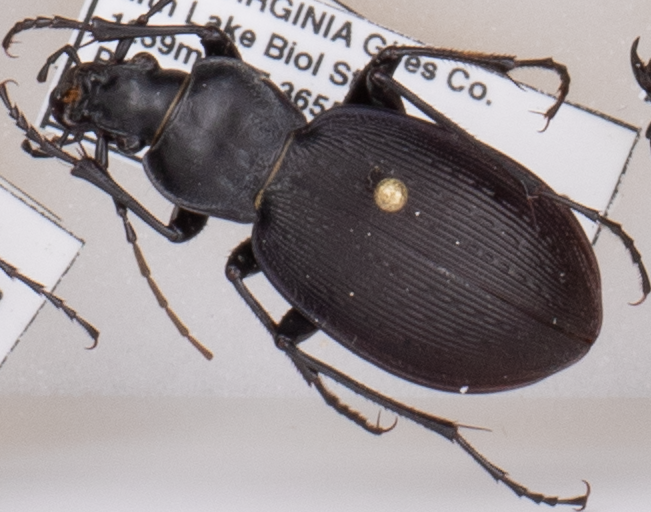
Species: Carabus goryi
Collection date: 2018-06-05
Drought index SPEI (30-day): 0.552
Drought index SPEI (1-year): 0.47
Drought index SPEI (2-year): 0.63